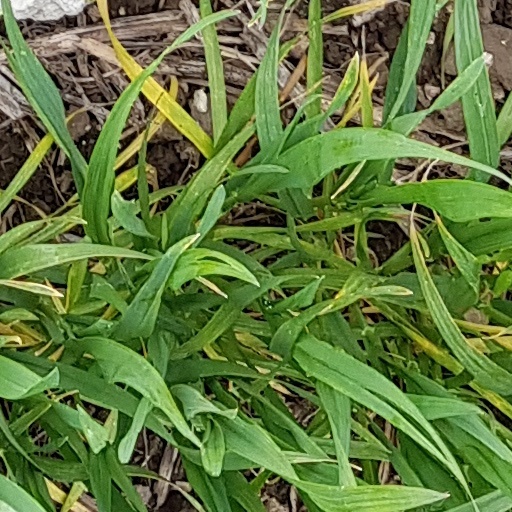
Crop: wheat